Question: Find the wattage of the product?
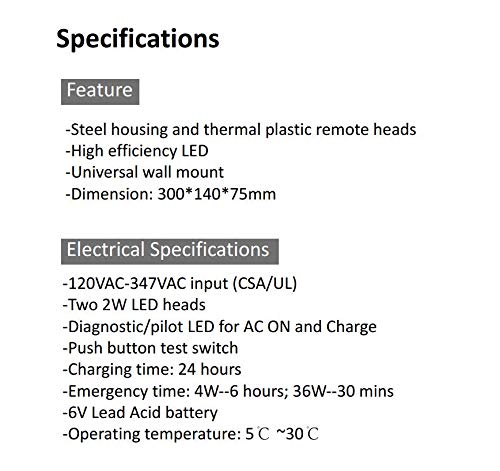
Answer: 2.0 watt